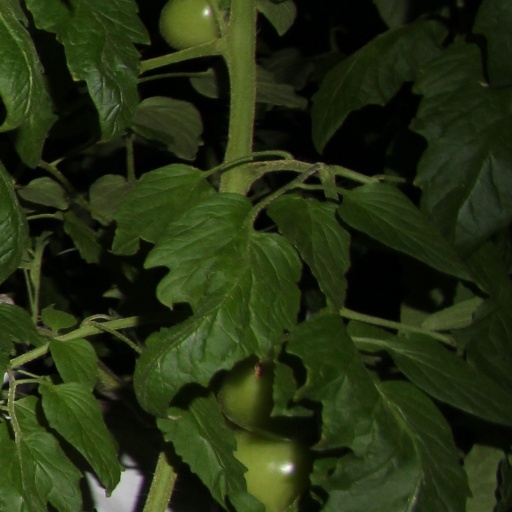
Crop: tomato